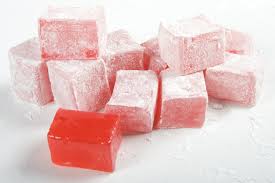
Yemek: lokum